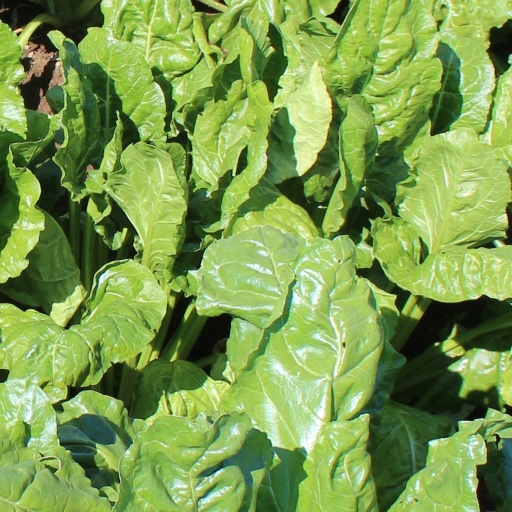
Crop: sugar beet